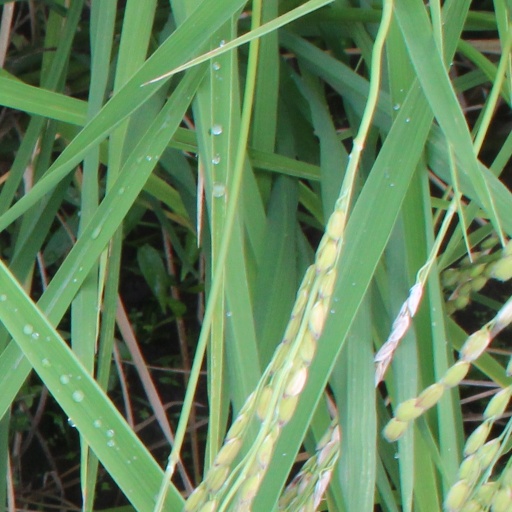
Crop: rice